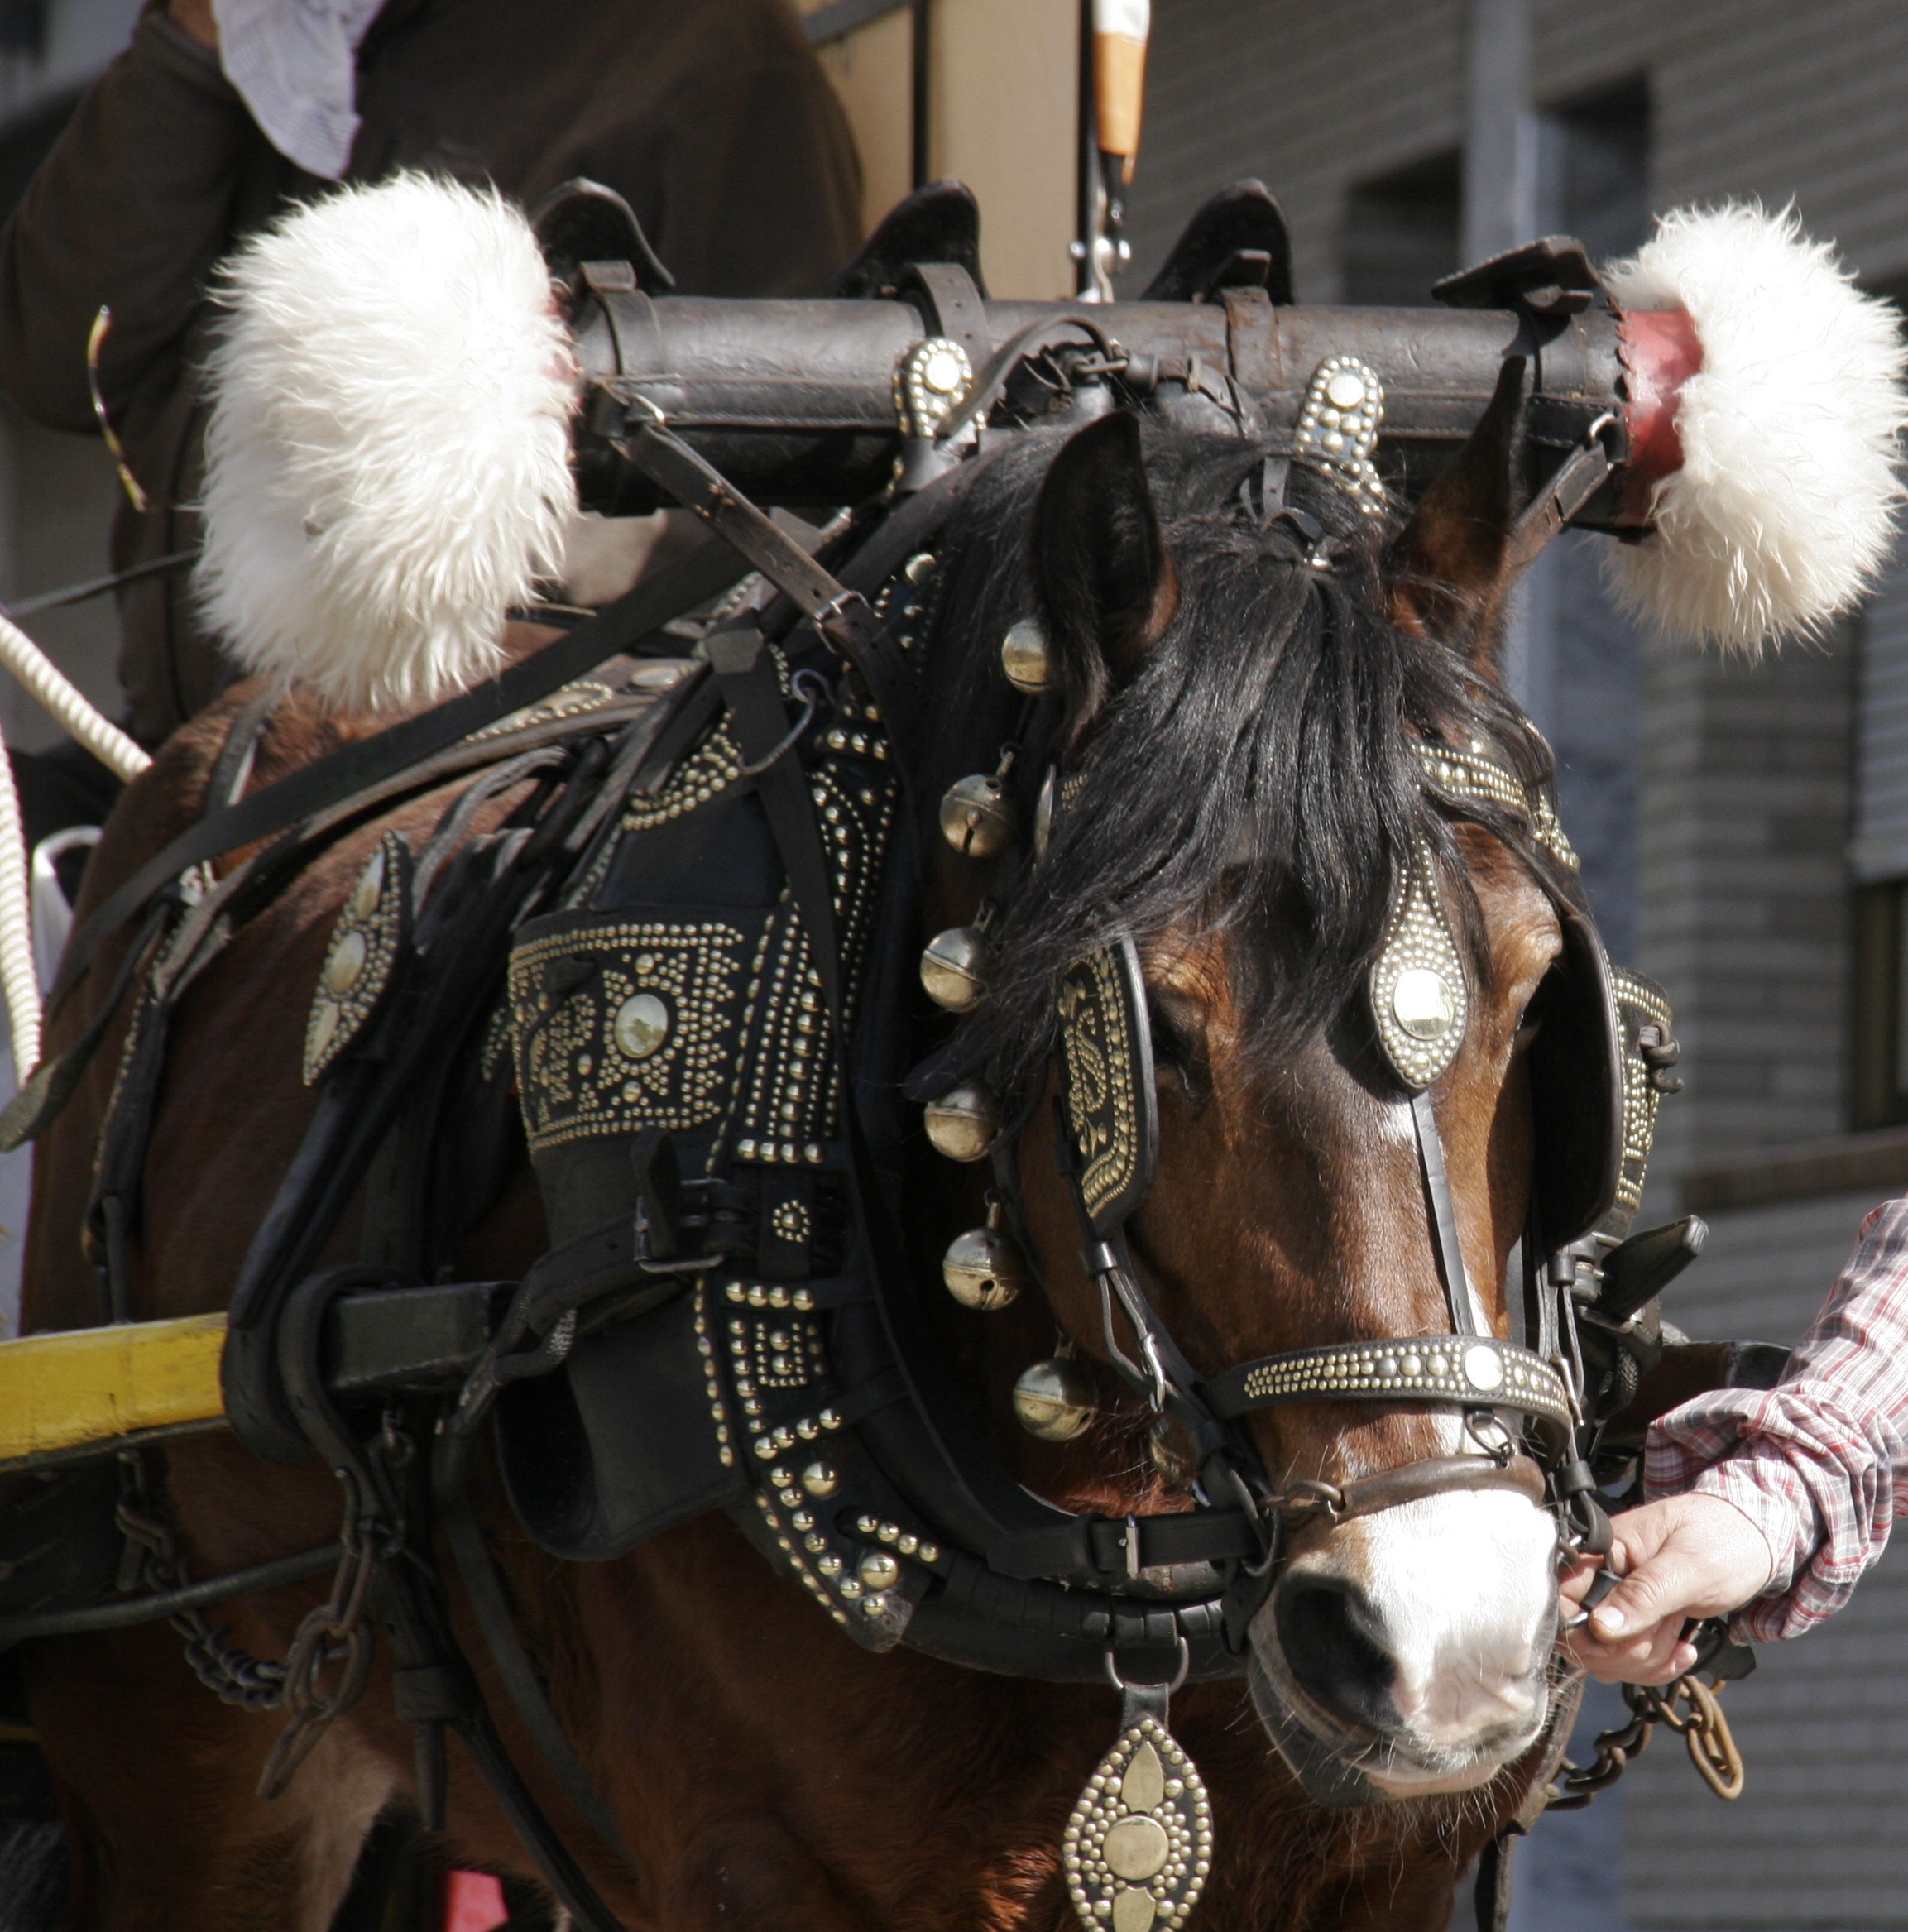
statue, horse, stallion, bridle, animals, carriage, armour, horse party, flanges, cascabelles, horse like mammal, horse harness, horse tack